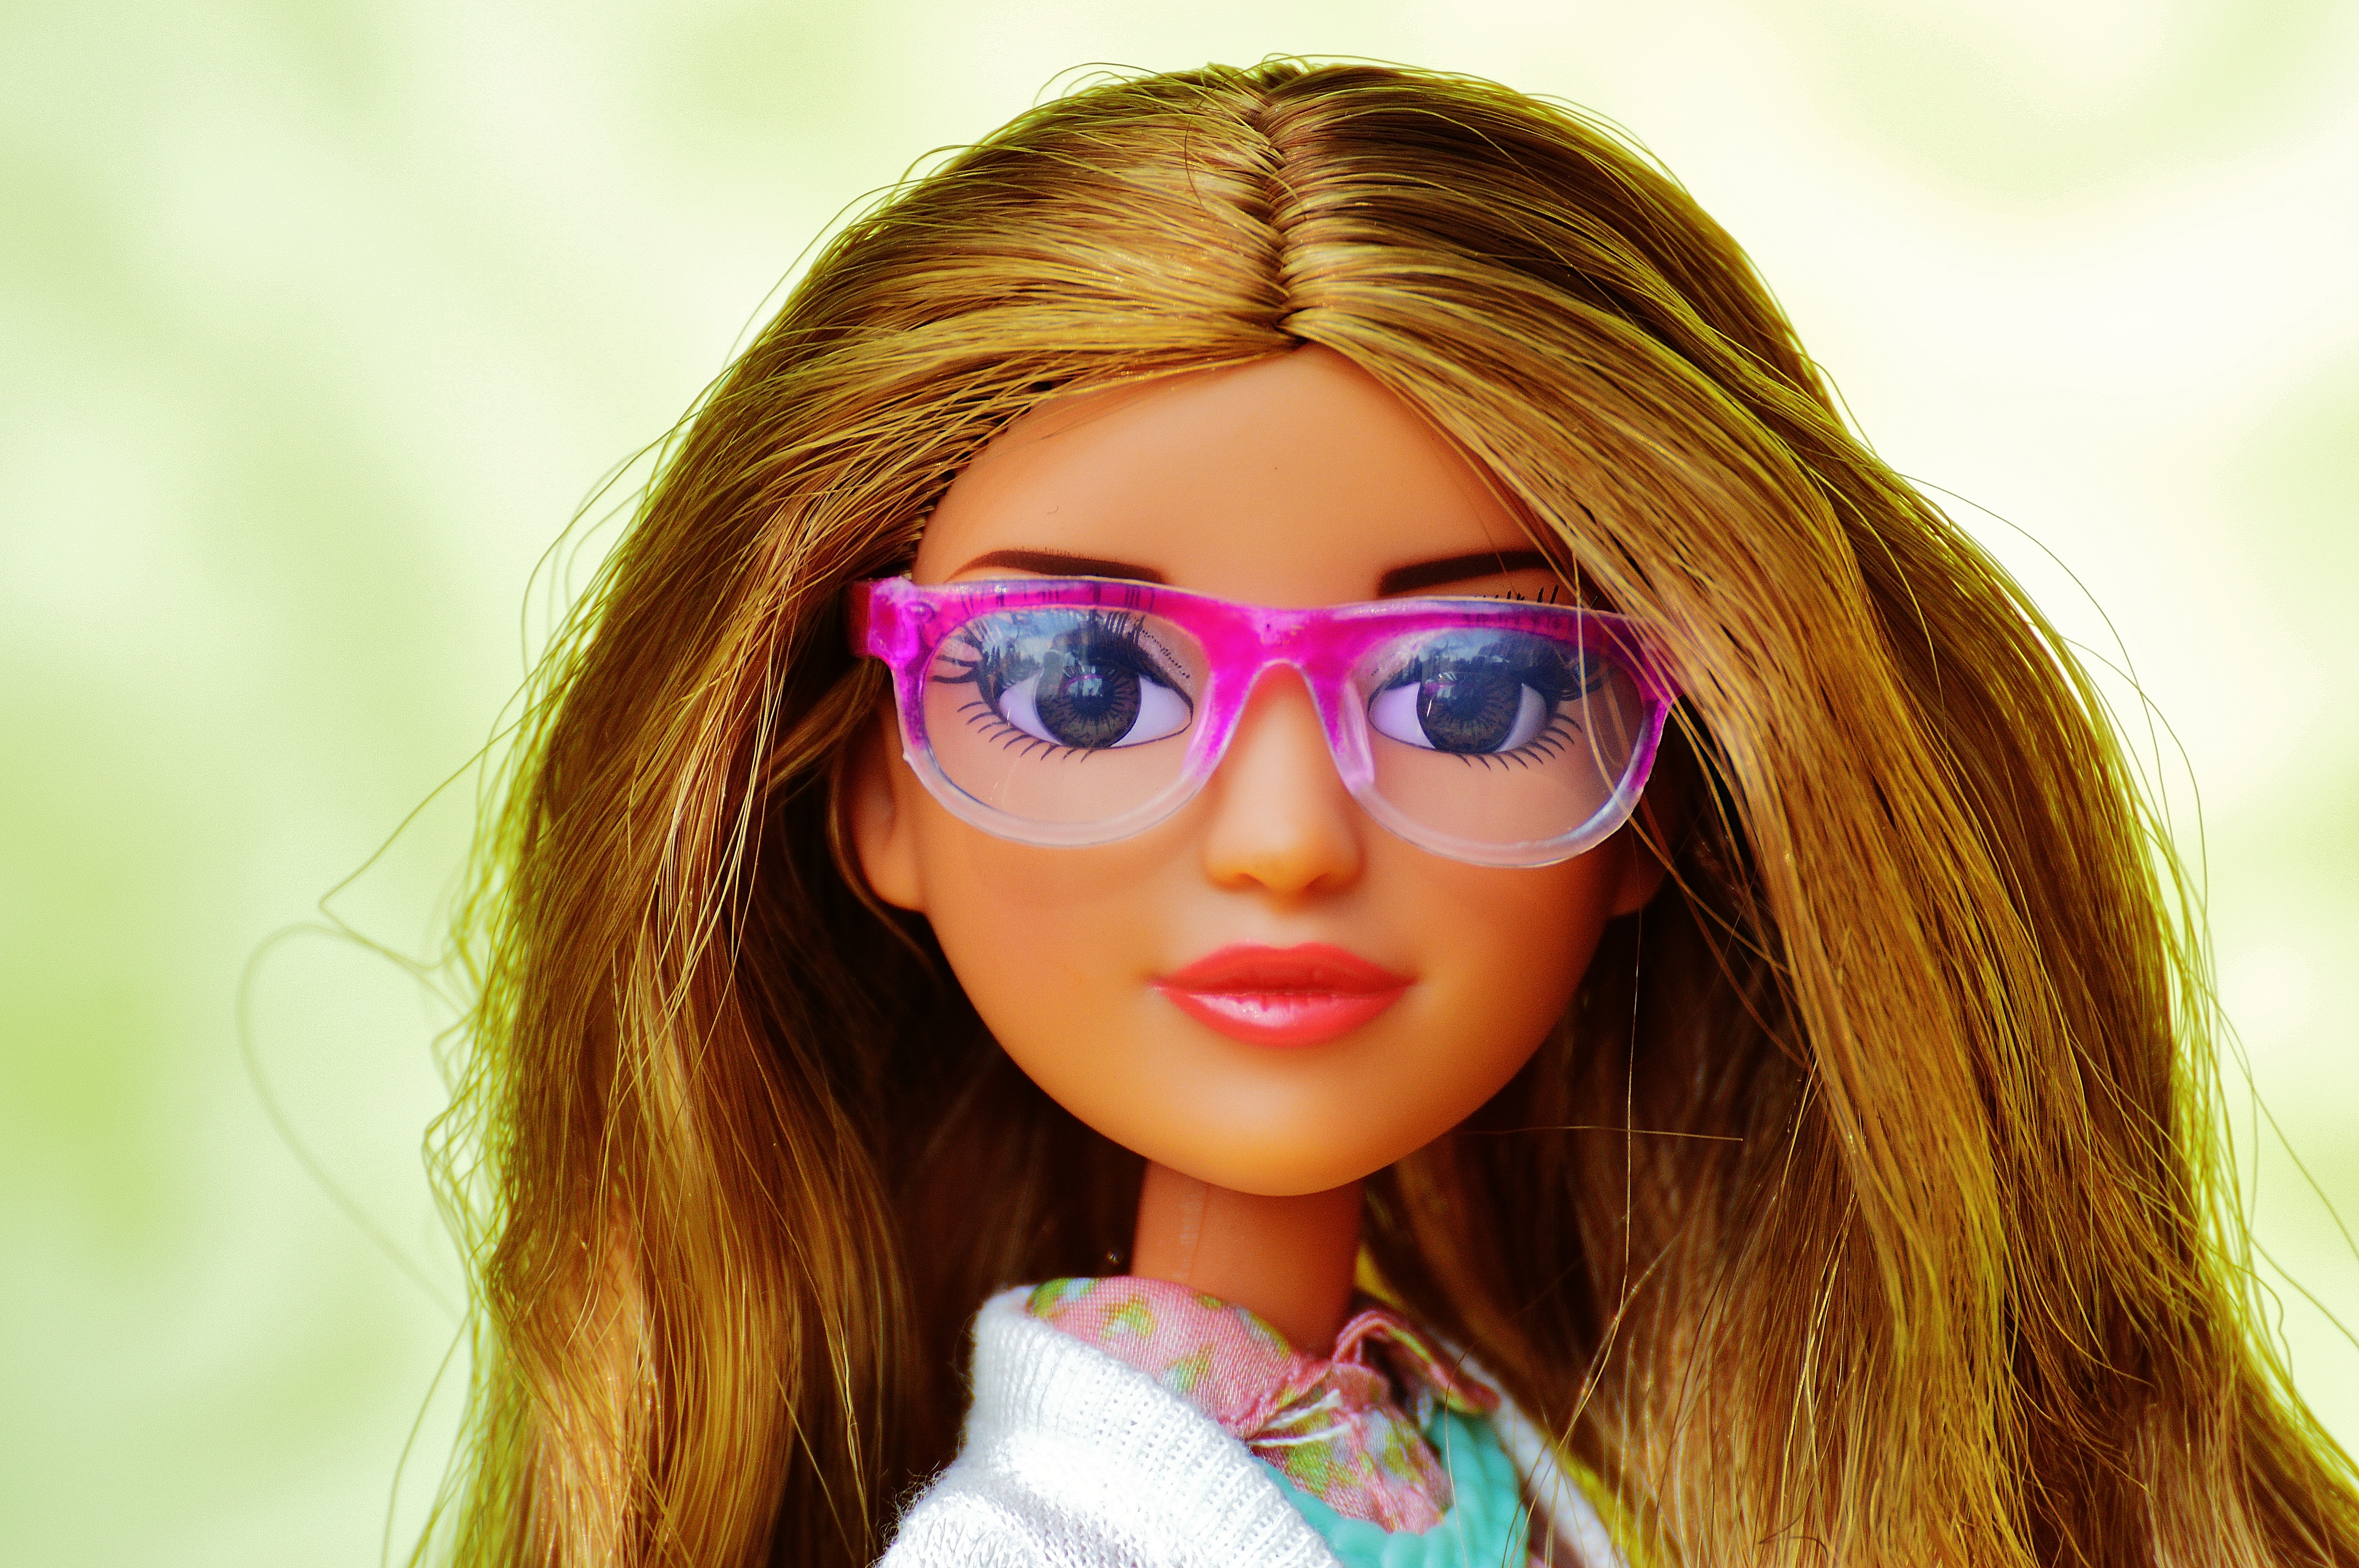
girl, hair, photography, play, model, color, fashion, pink, toy, lip, hairstyle, long hair, close up, face, doll, nose, eyes, figure, sunglasses, eye, glasses, head, skin, beauty, beautiful, blond, pretty, organ, barbie, charming, children toys, photo shoot, brown hair, girls toys, vision care